Susan Cabot

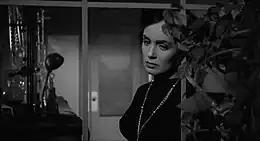
Cabot in her final film role, "The Wasp Woman" (1959)

Cabot returned to Los Angeles and resumed a film career in the latter part of the 1950s, appearing in a series of films for Roger Corman: "Carnival Rock", "Sorority Girl", "The Viking Women and the Sea Serpent" (all 1957), "War of the Satellites", and "Machine-Gun Kelly" (both 1958). The same year, she had a lead role in the Western "Fort Massacre", opposite Joel McCrea. Cabot's final film role was in Corman's horror film "The Wasp Woman" (1959). Speaking on her work with Corman, Cabot recalled it as "Totally mad. It was like a European movie," though she stated that Corman was "some kind of maverick... he's very bright and fast-thinking."